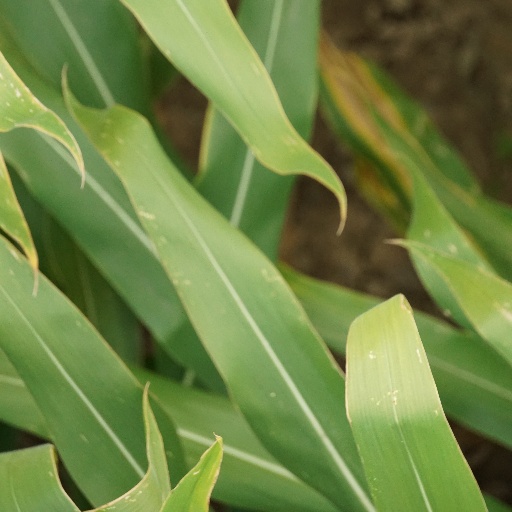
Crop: maize; corn